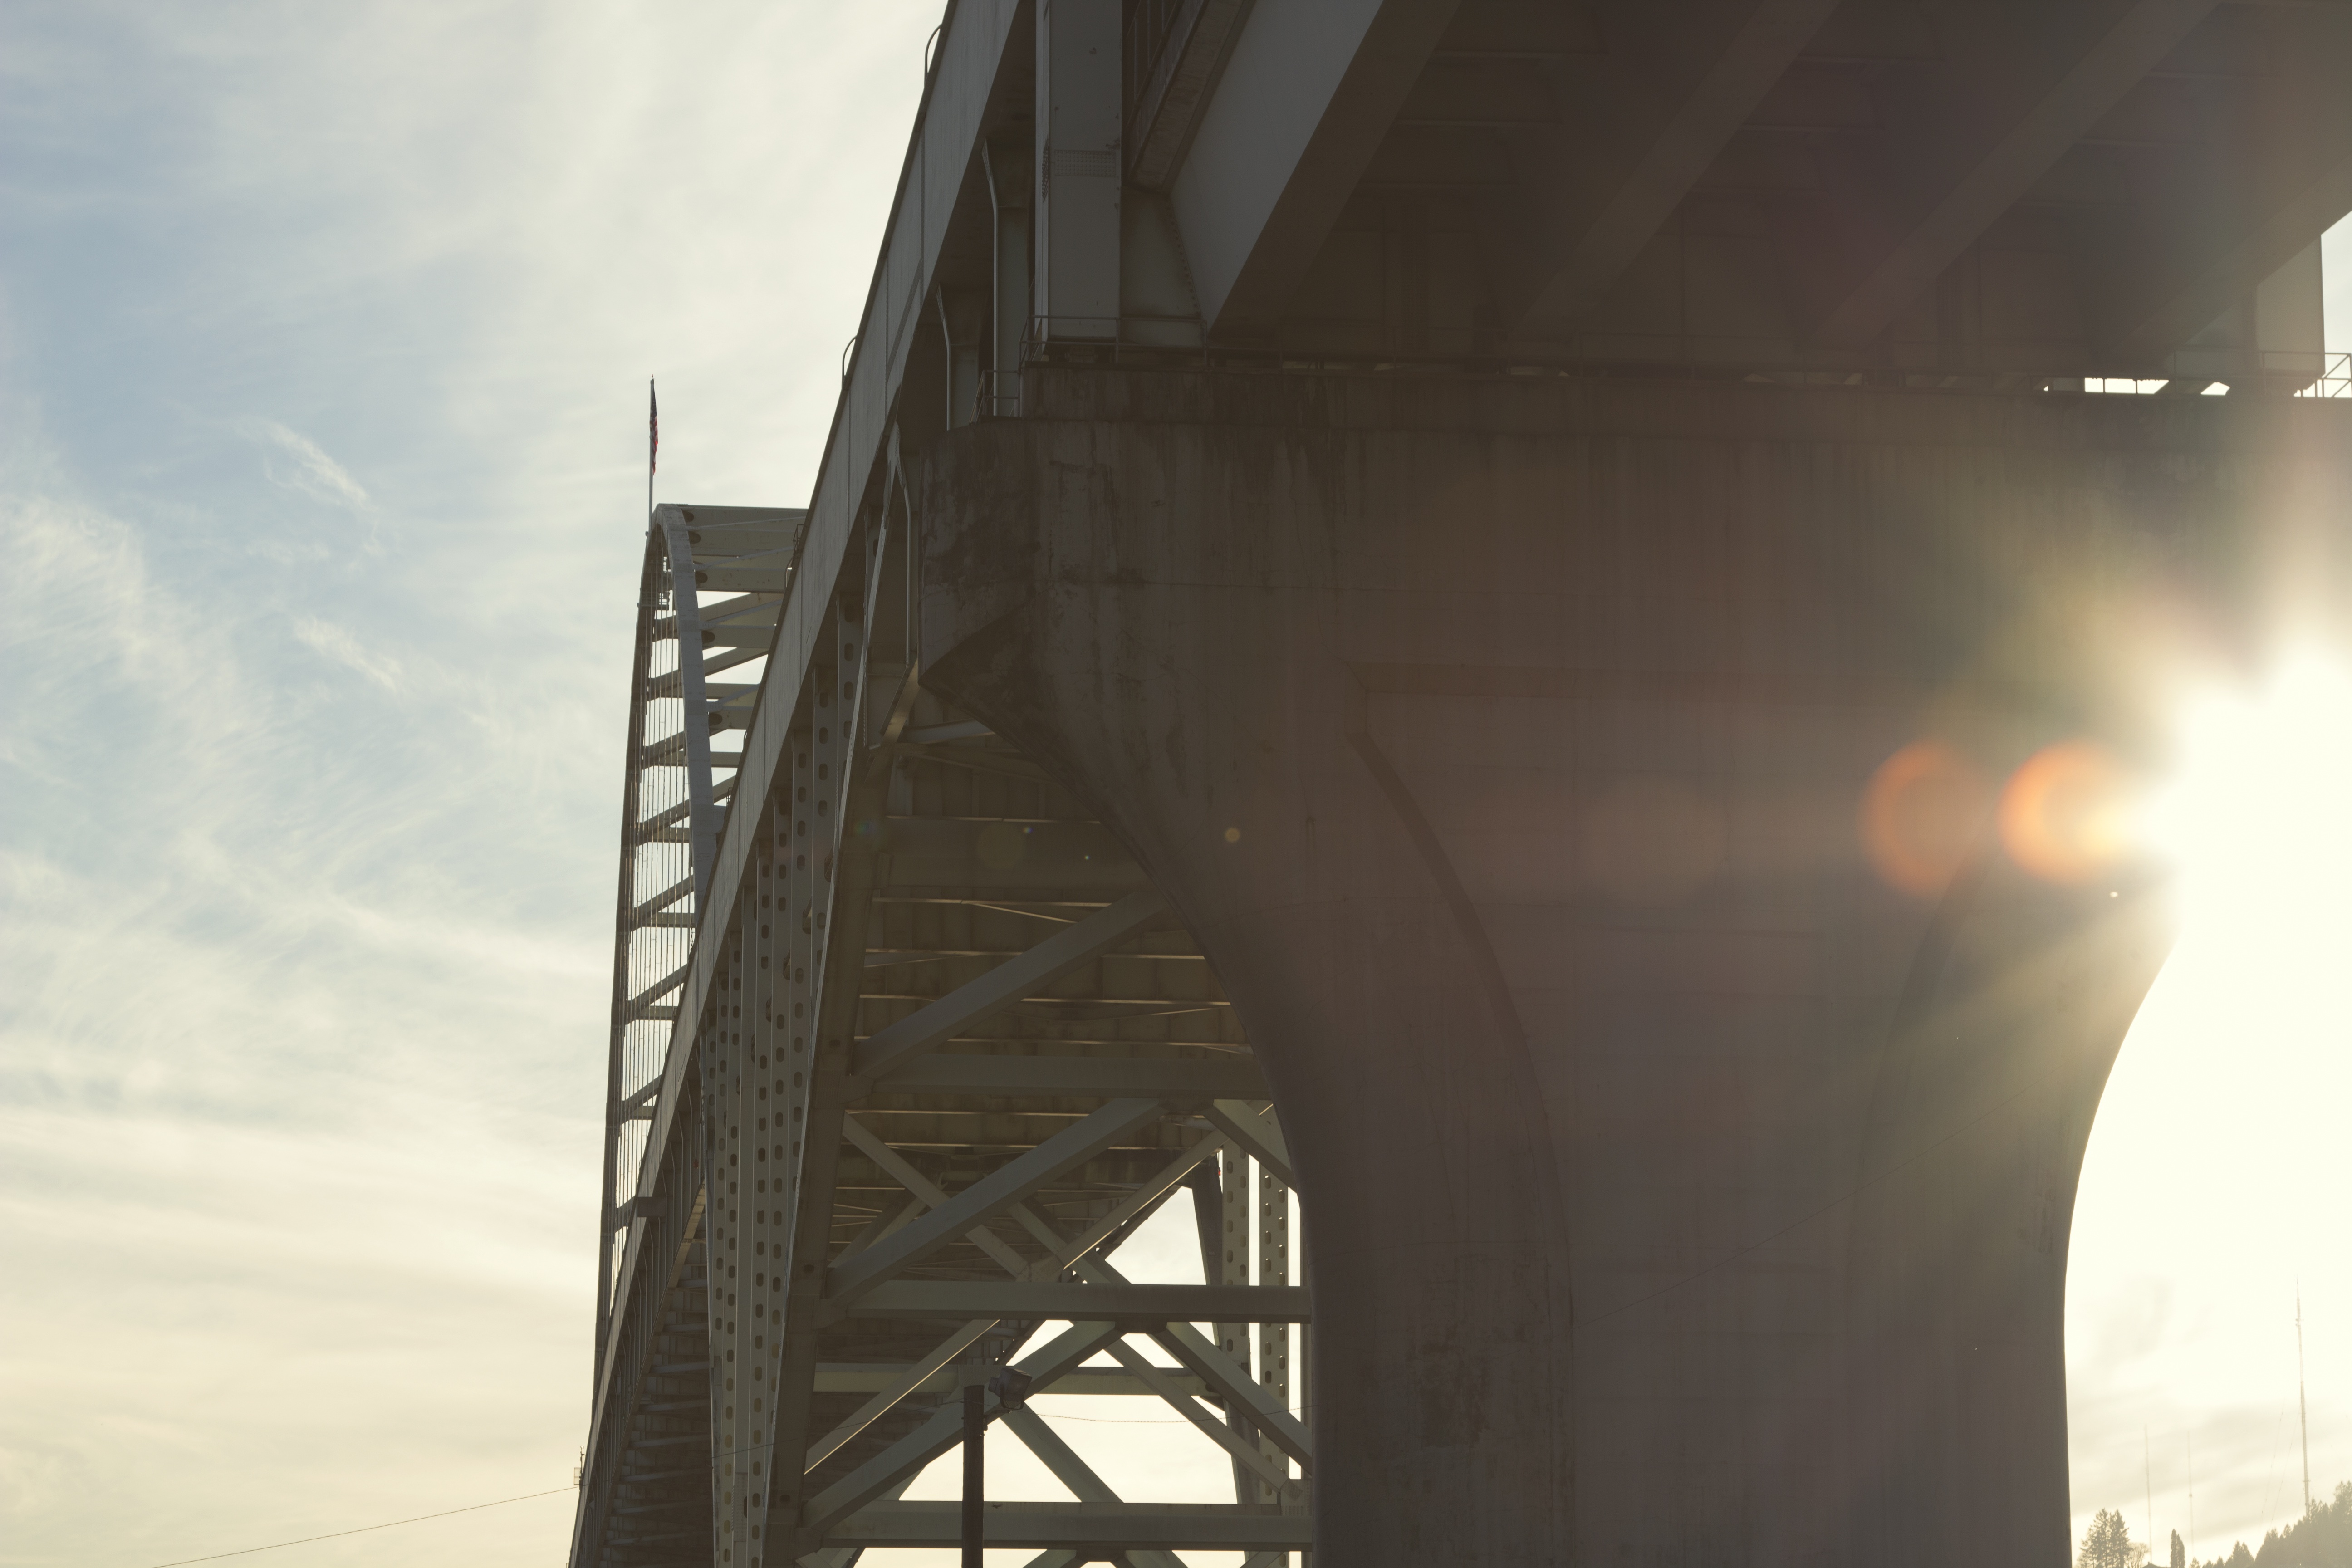
architecture, structure, sky, sun, bridge, morning, industry, australia, clouds, afternoon